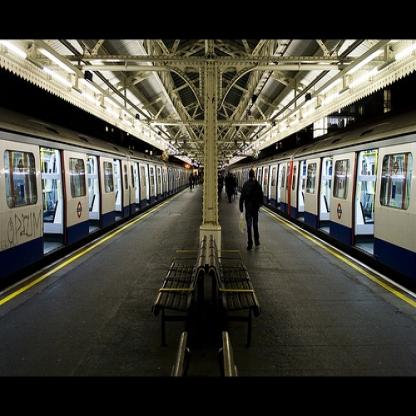
Scene: Indoor